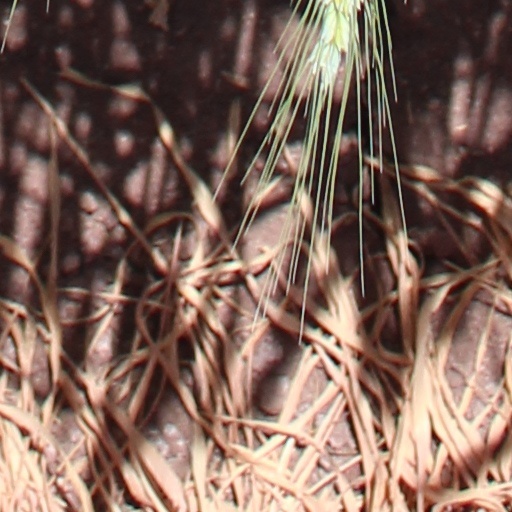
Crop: wheat